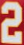
Number: 2